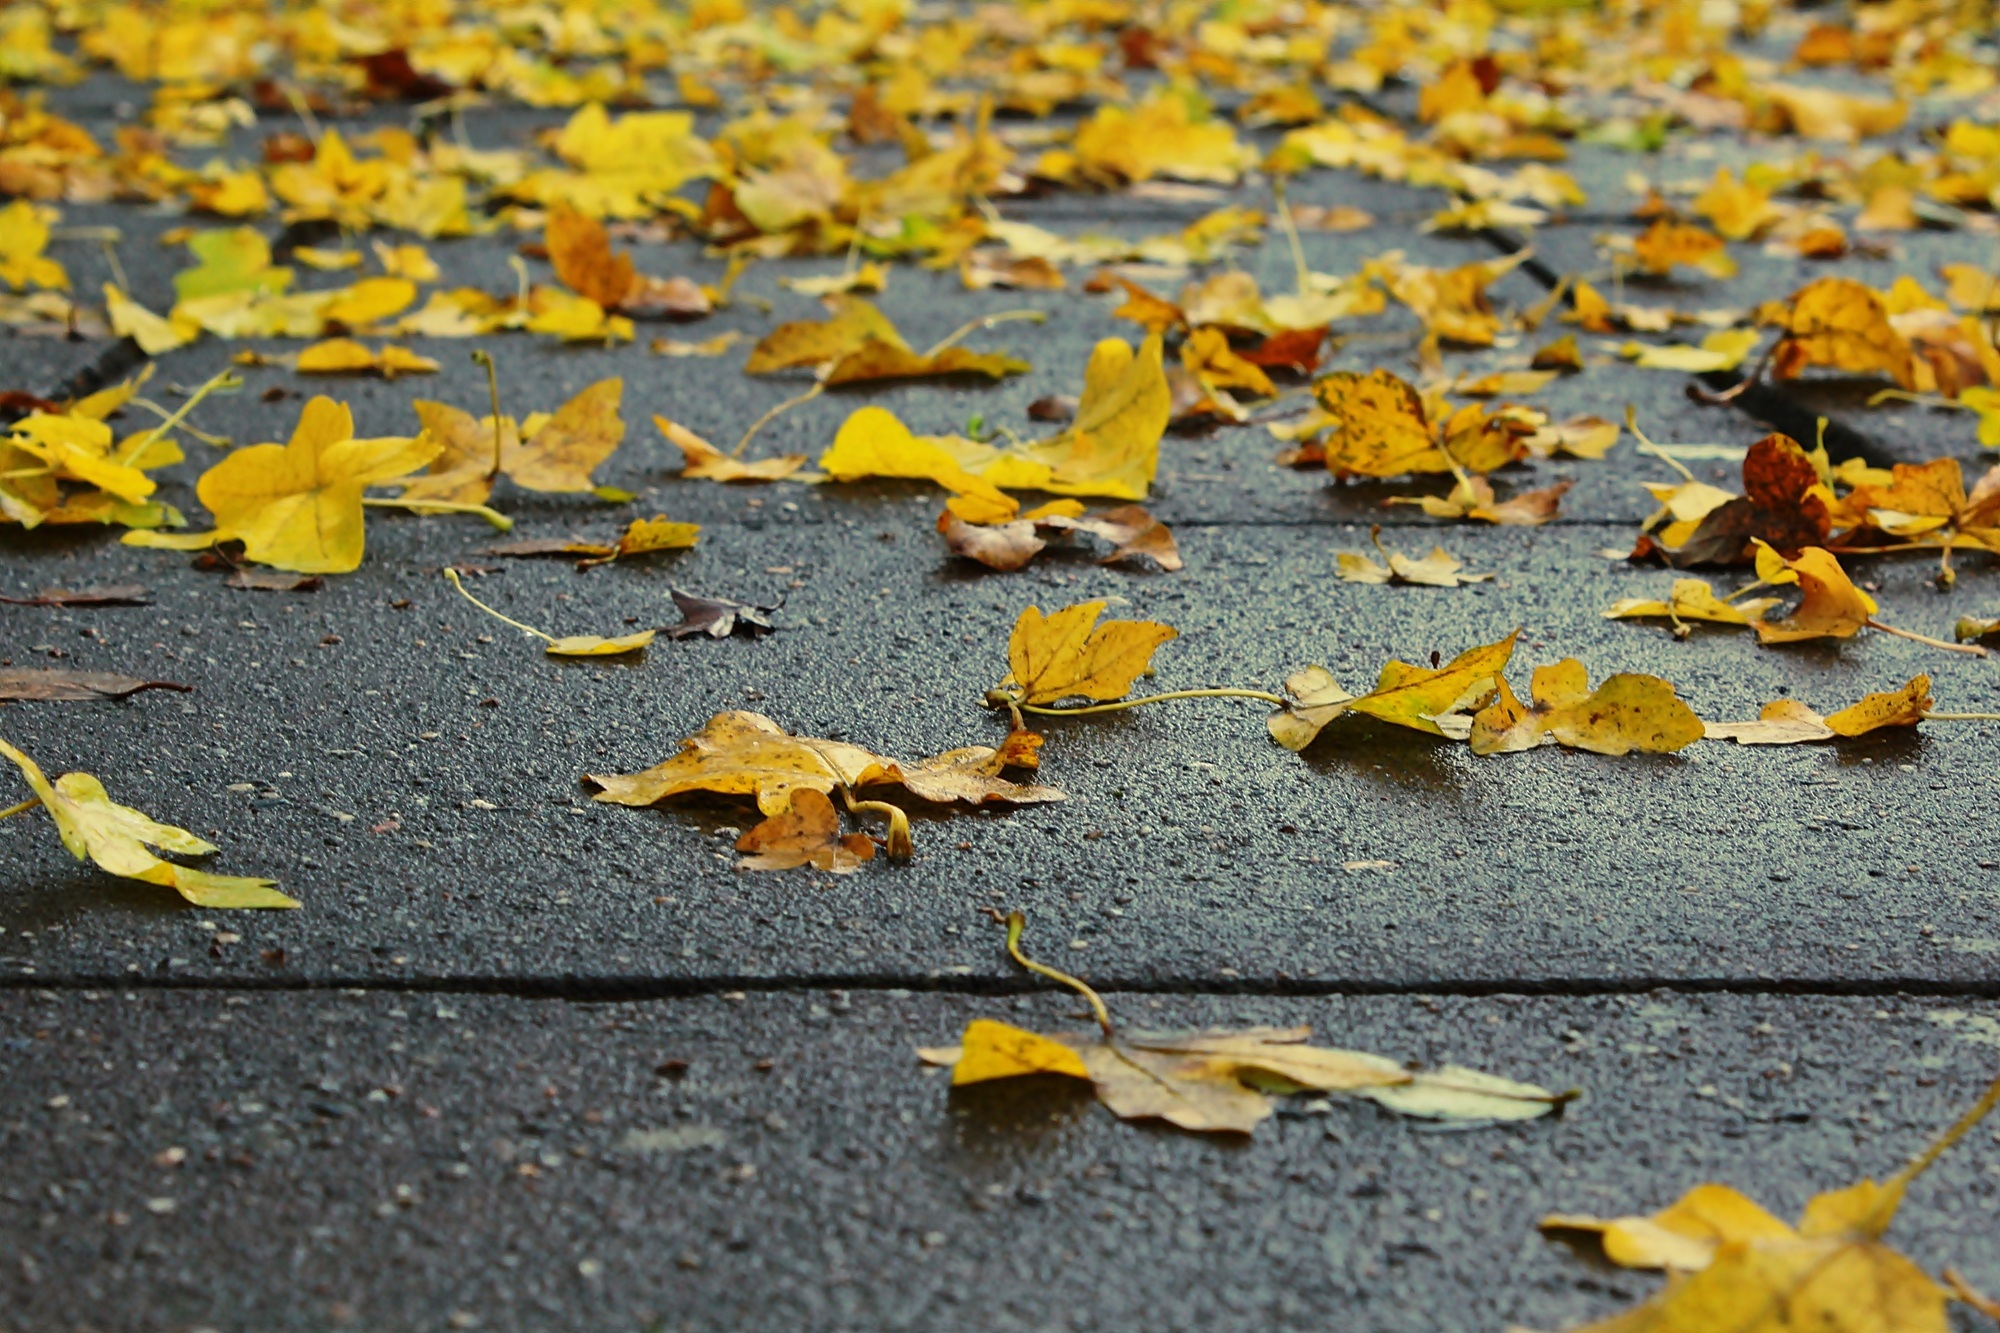
tree, nature, plant, ground, leaf, flower, foliage, golden, autumn, soil, yellow, season, maple leaf, leaves, branches, away, fall color, fall foliage, ecosystem, fall leaves, autumn colours